Catcher

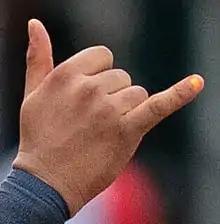
Ali Sánchez's orange-painted fingernail during a 2022 game for the Toledo Mud Hens

The catcher is usually the first to notice the tendencies, quirks, and peculiarities of each home-plate umpire. Some umpires favor high strikes, pitched balls that are technically above the strike zone but appear, to the umpire, to be good. Conversely, some umpires will call low pitches strikes even when they are slightly below the knees. Other umpires have an inside bias or an outside bias; some umpires have more than one bias; some are uniformly lenient; some have very restricted notions of the strike zone, and the pitcher will constantly feel that their pitches are unfairly judged. The catcher can exploit an umpire's tendencies by taking them into account in when receiving the ball.